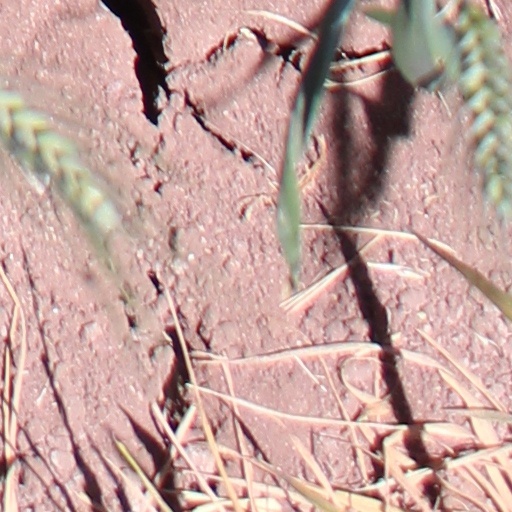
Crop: wheat